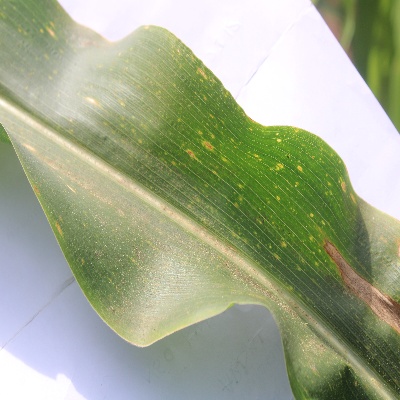
Crop: Maize
Condition: leaf spot